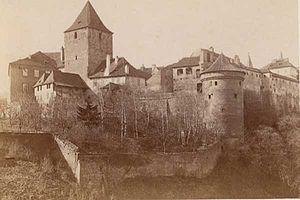
La tour Daliborka, aussi appelée tour Dalibor, est une tour fortifiée à Prague, en République tchèque. Constituant l'angle nord-est de l'enceinte du château de Prague, elle accueille aujourd'hui une exposition d'instruments de torture. Son histoire a inspiré au compositeur Bedřich Smetana son opéra Dalibor.